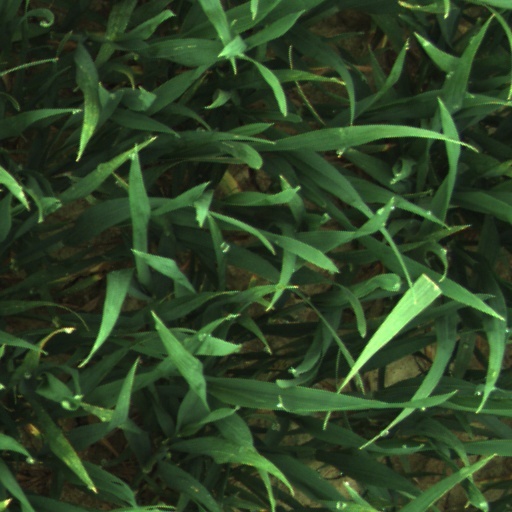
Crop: wheat